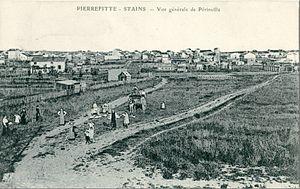
Stains est une commune française, située dans le département de la Seine-Saint-Denis en région Île-de-France, membre de la Métropole du Grand Paris. Ses habitants sont appelés les Stanois et les Stanoises.